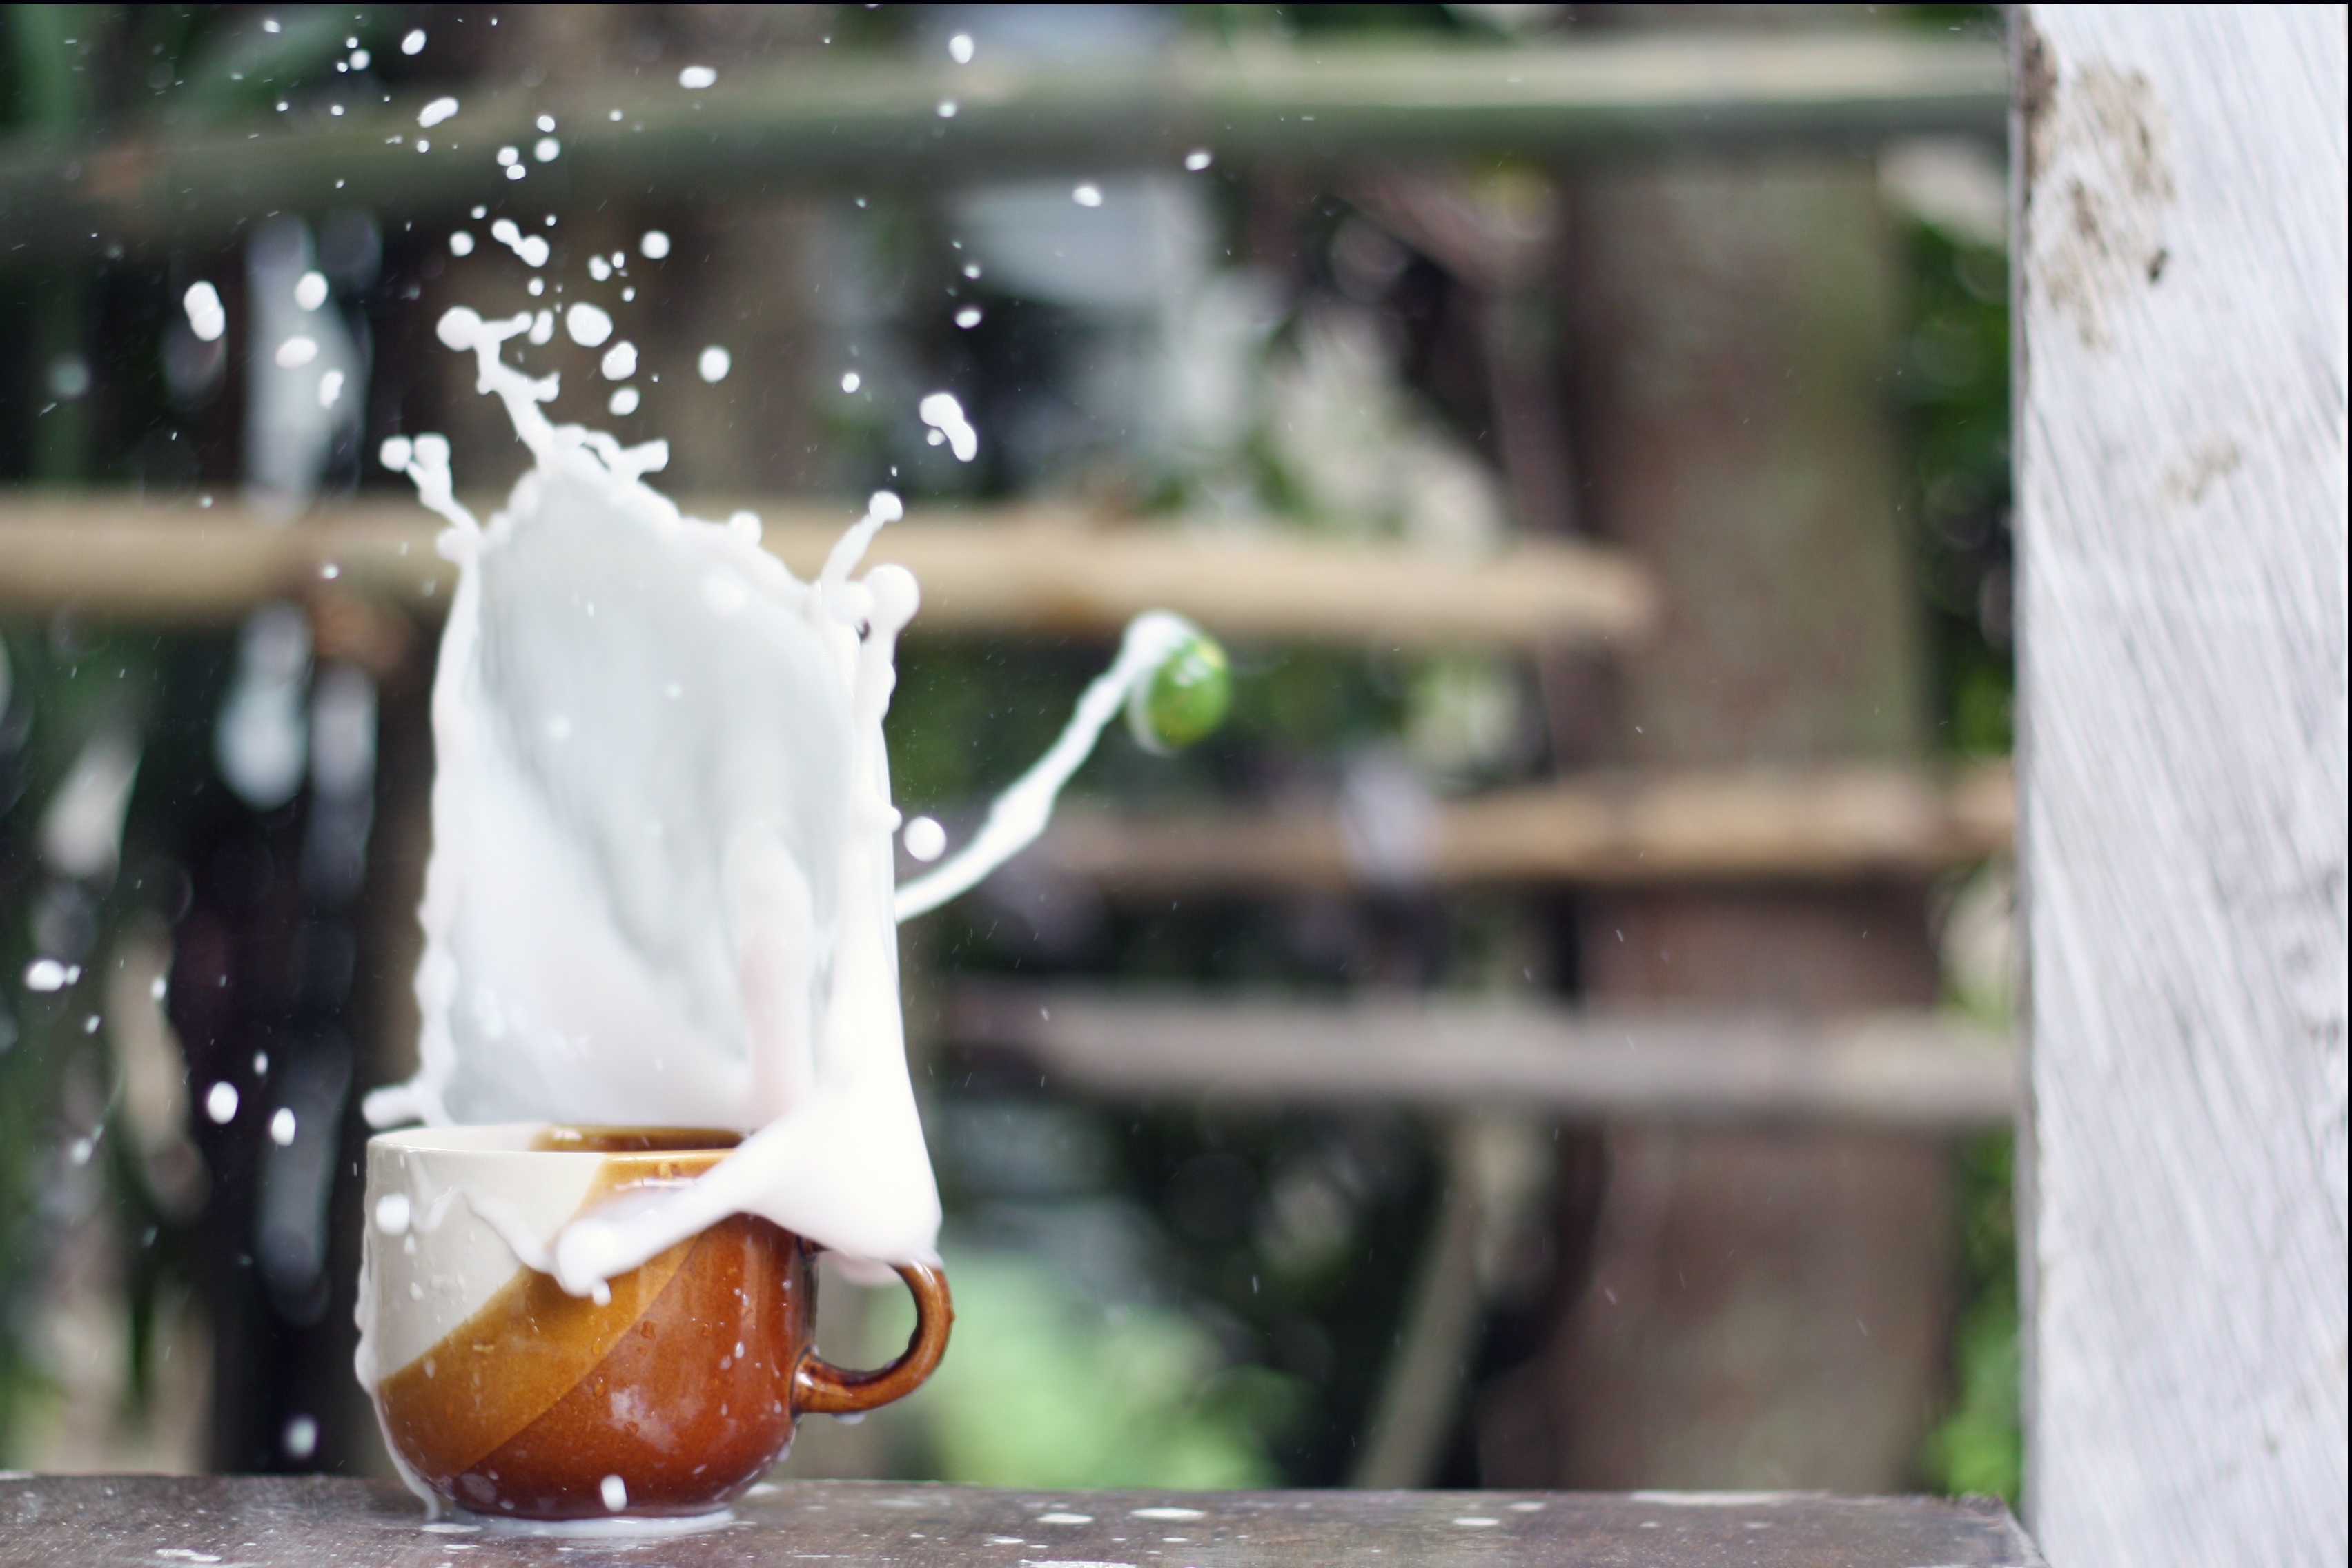
flower, spring